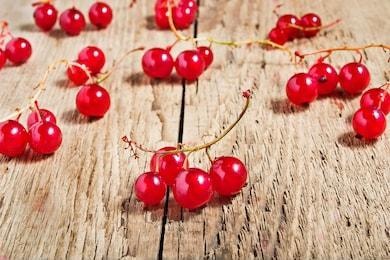
Label: redcurrant